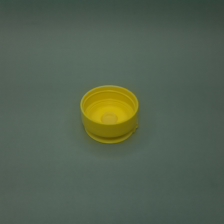
Color: yellow/gold
Cap type: flip-top cap